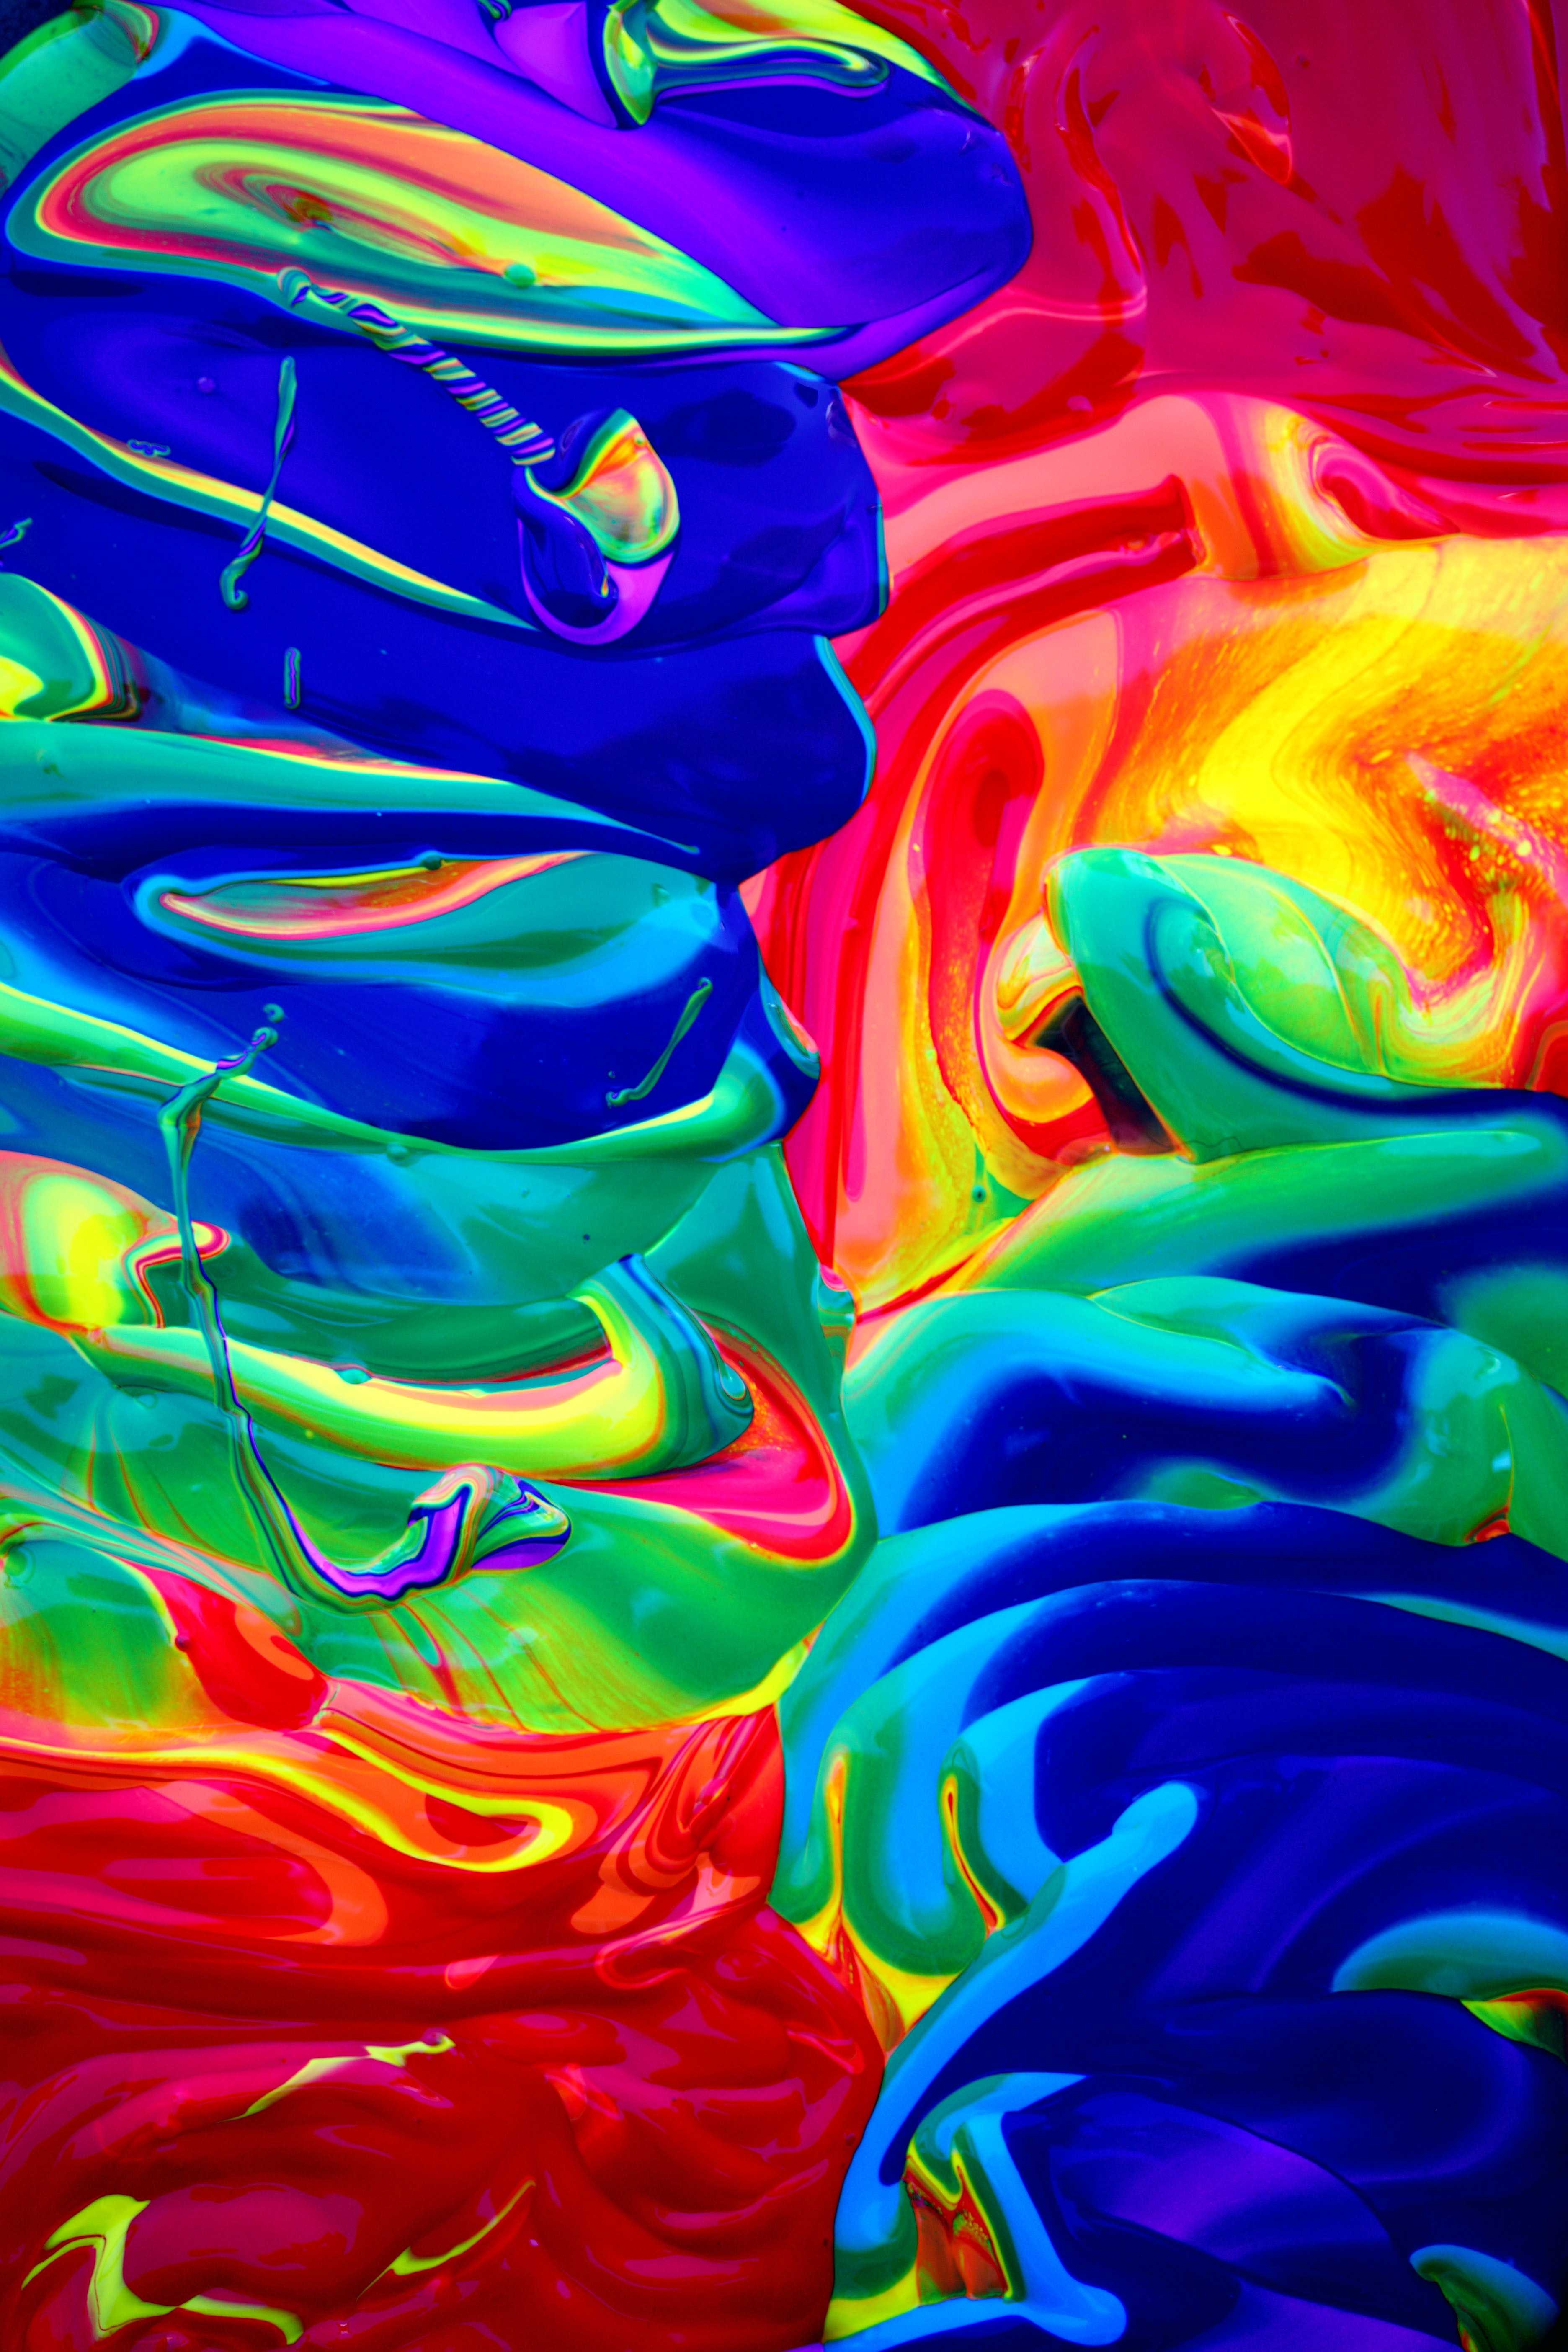
Colorfulness, psychedelic art, water, art, visual arts, electric blue, graphic design, graphics